Matthias Büttner

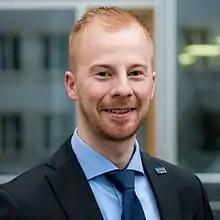

Matthias Büttner (born 4 November 1990) is a German politician for the right-wing Alternative for Germany (AfD), having joined in 2014. Since 2017, Büttner is a member of the Bundestag, the German federal legislative body. Büttner is member of the right-wing extremist AfD state association Saxony-Anhalt.